Dell EMC Isilon

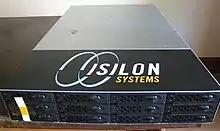
Former Isilon server

Isilon (currently PowerScale) is a scale out network-attached storage platform offered by Dell EMC for high-volume storage, backup and archiving of unstructured data. It provides a cluster-based storage array based on industry standard hardware, and is scalable to 50 petabytes in a single filesystem using its FreeBSD-derived OneFS file system.